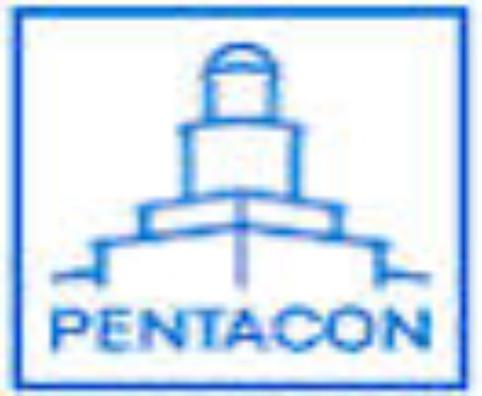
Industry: Electronic